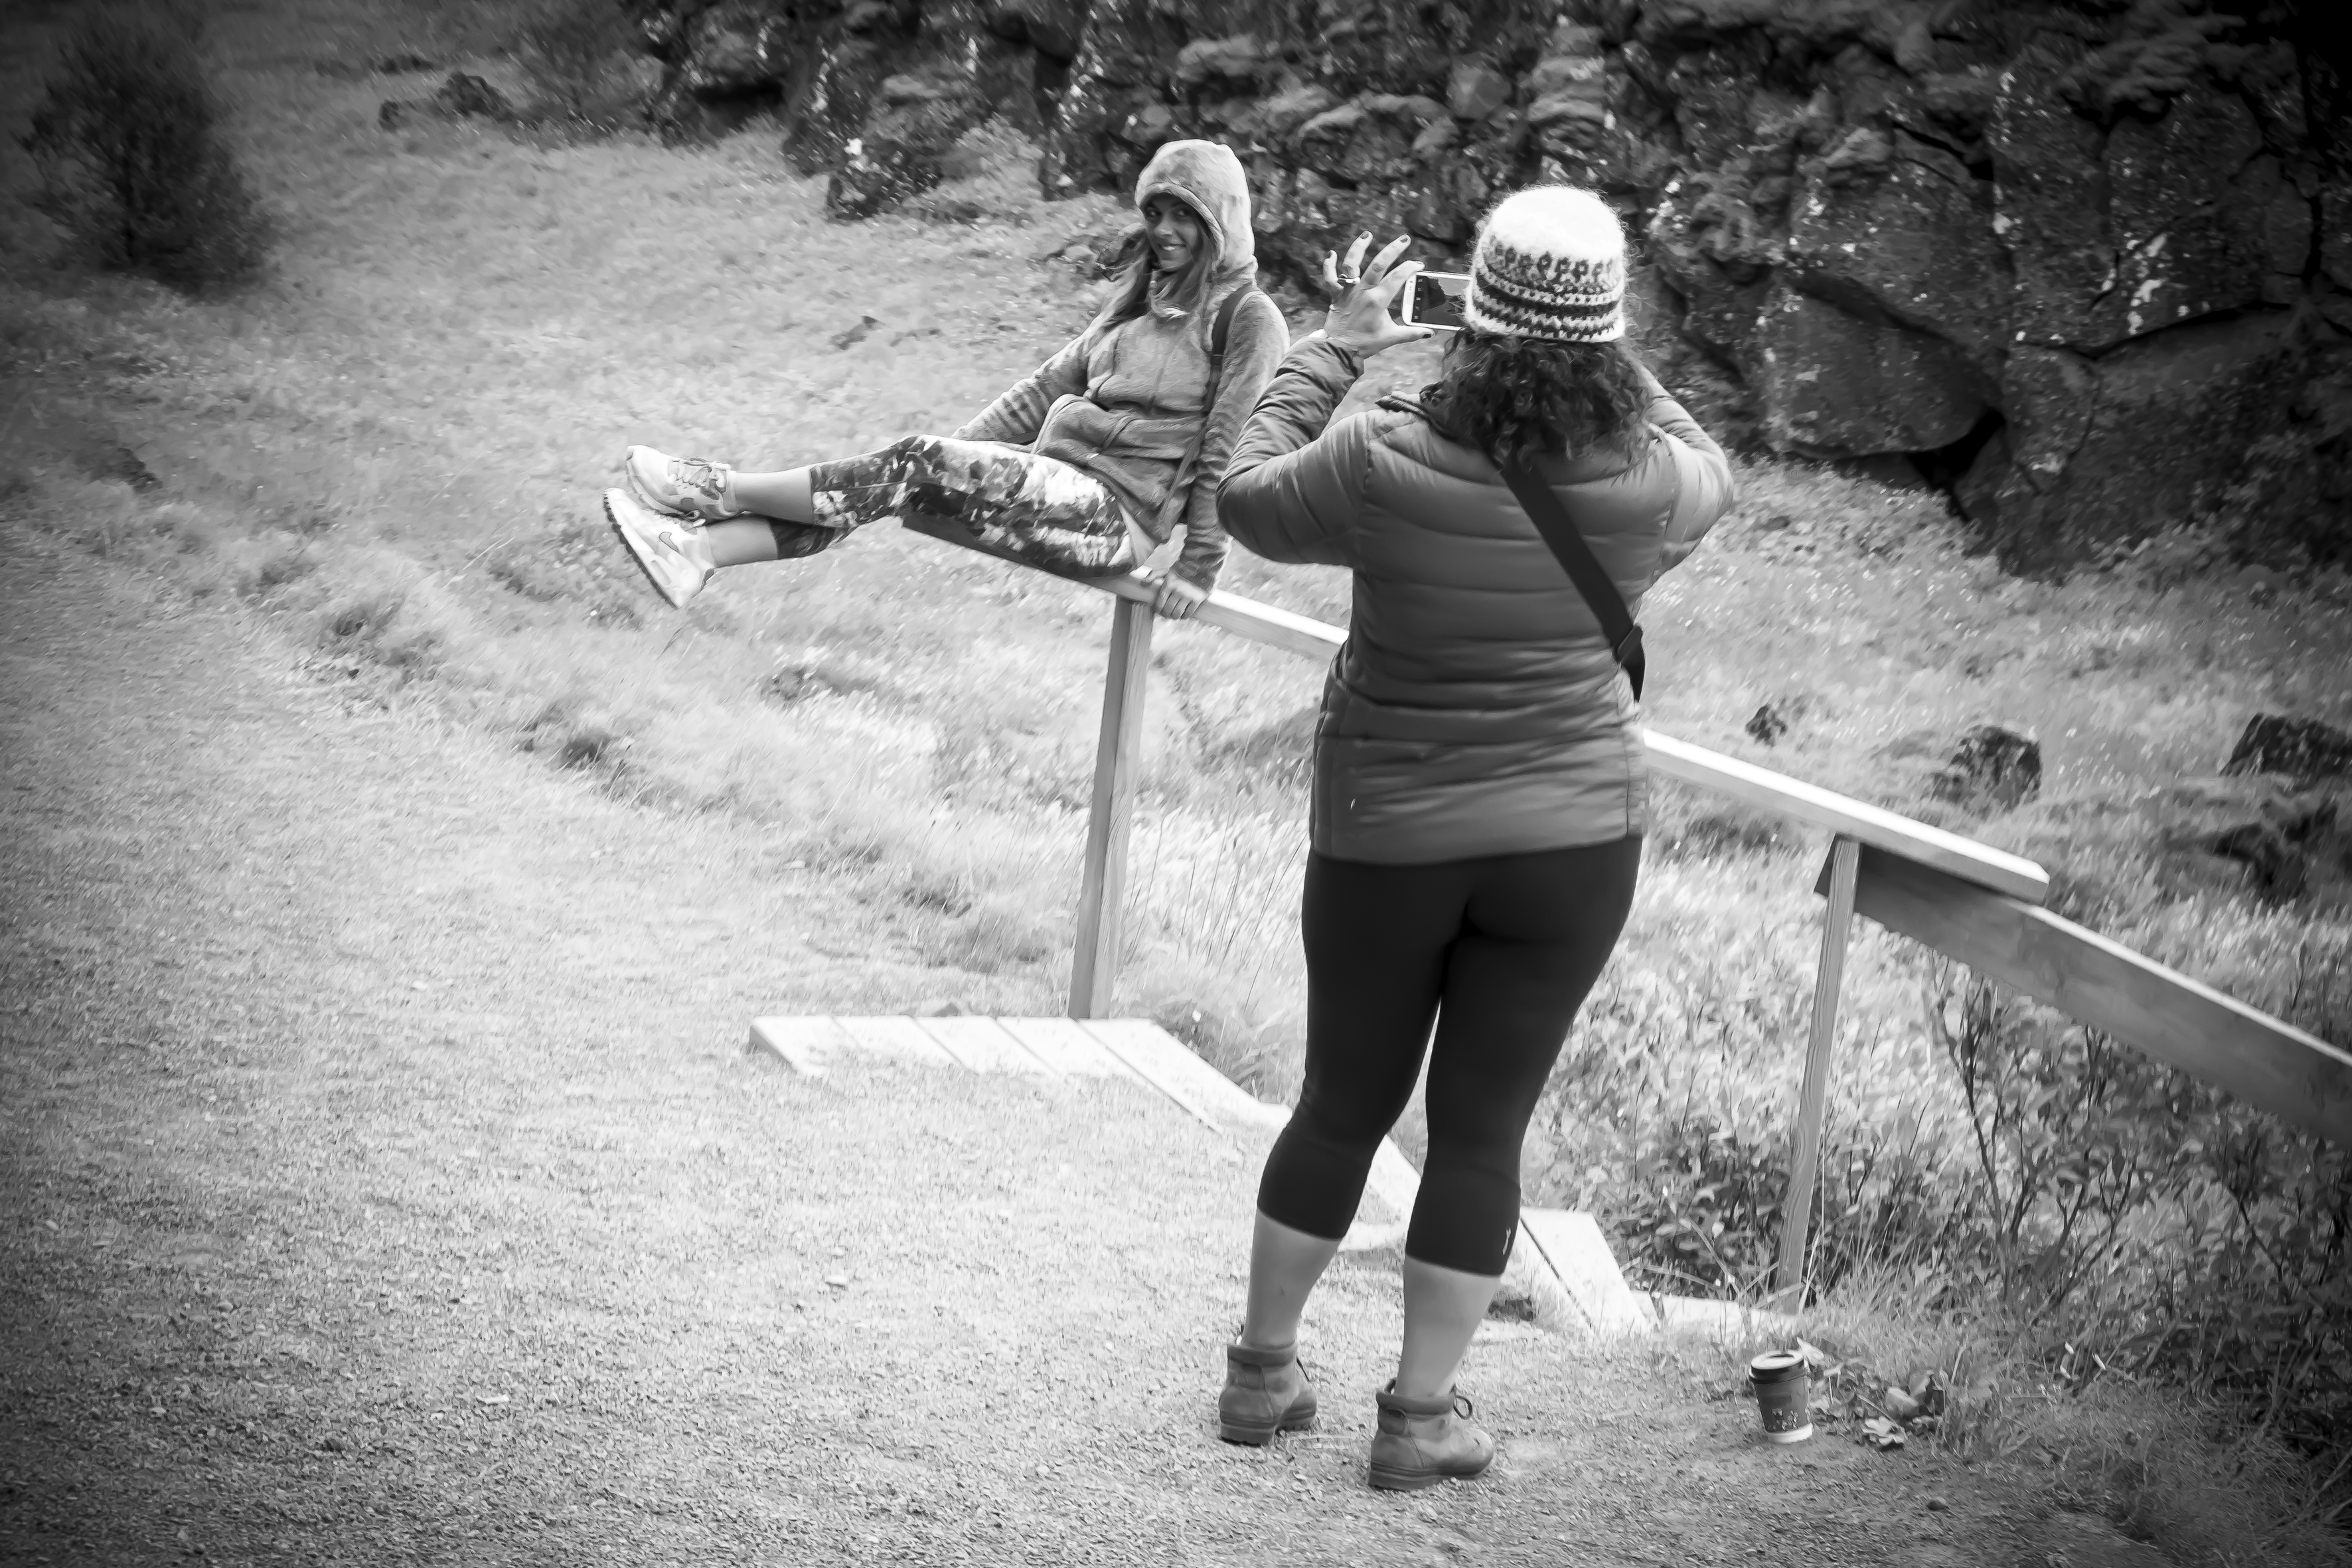
walking, black and white, white, street, photography, urban, travel, fujifilm, iceland, black, monochrome, bw, blackandwhite, blackwhite, is, footwear, ngc, photograph, beauty, image, fuji, fujixt1, fujix, noireblanc, photo shoot, monochrome photography